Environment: real
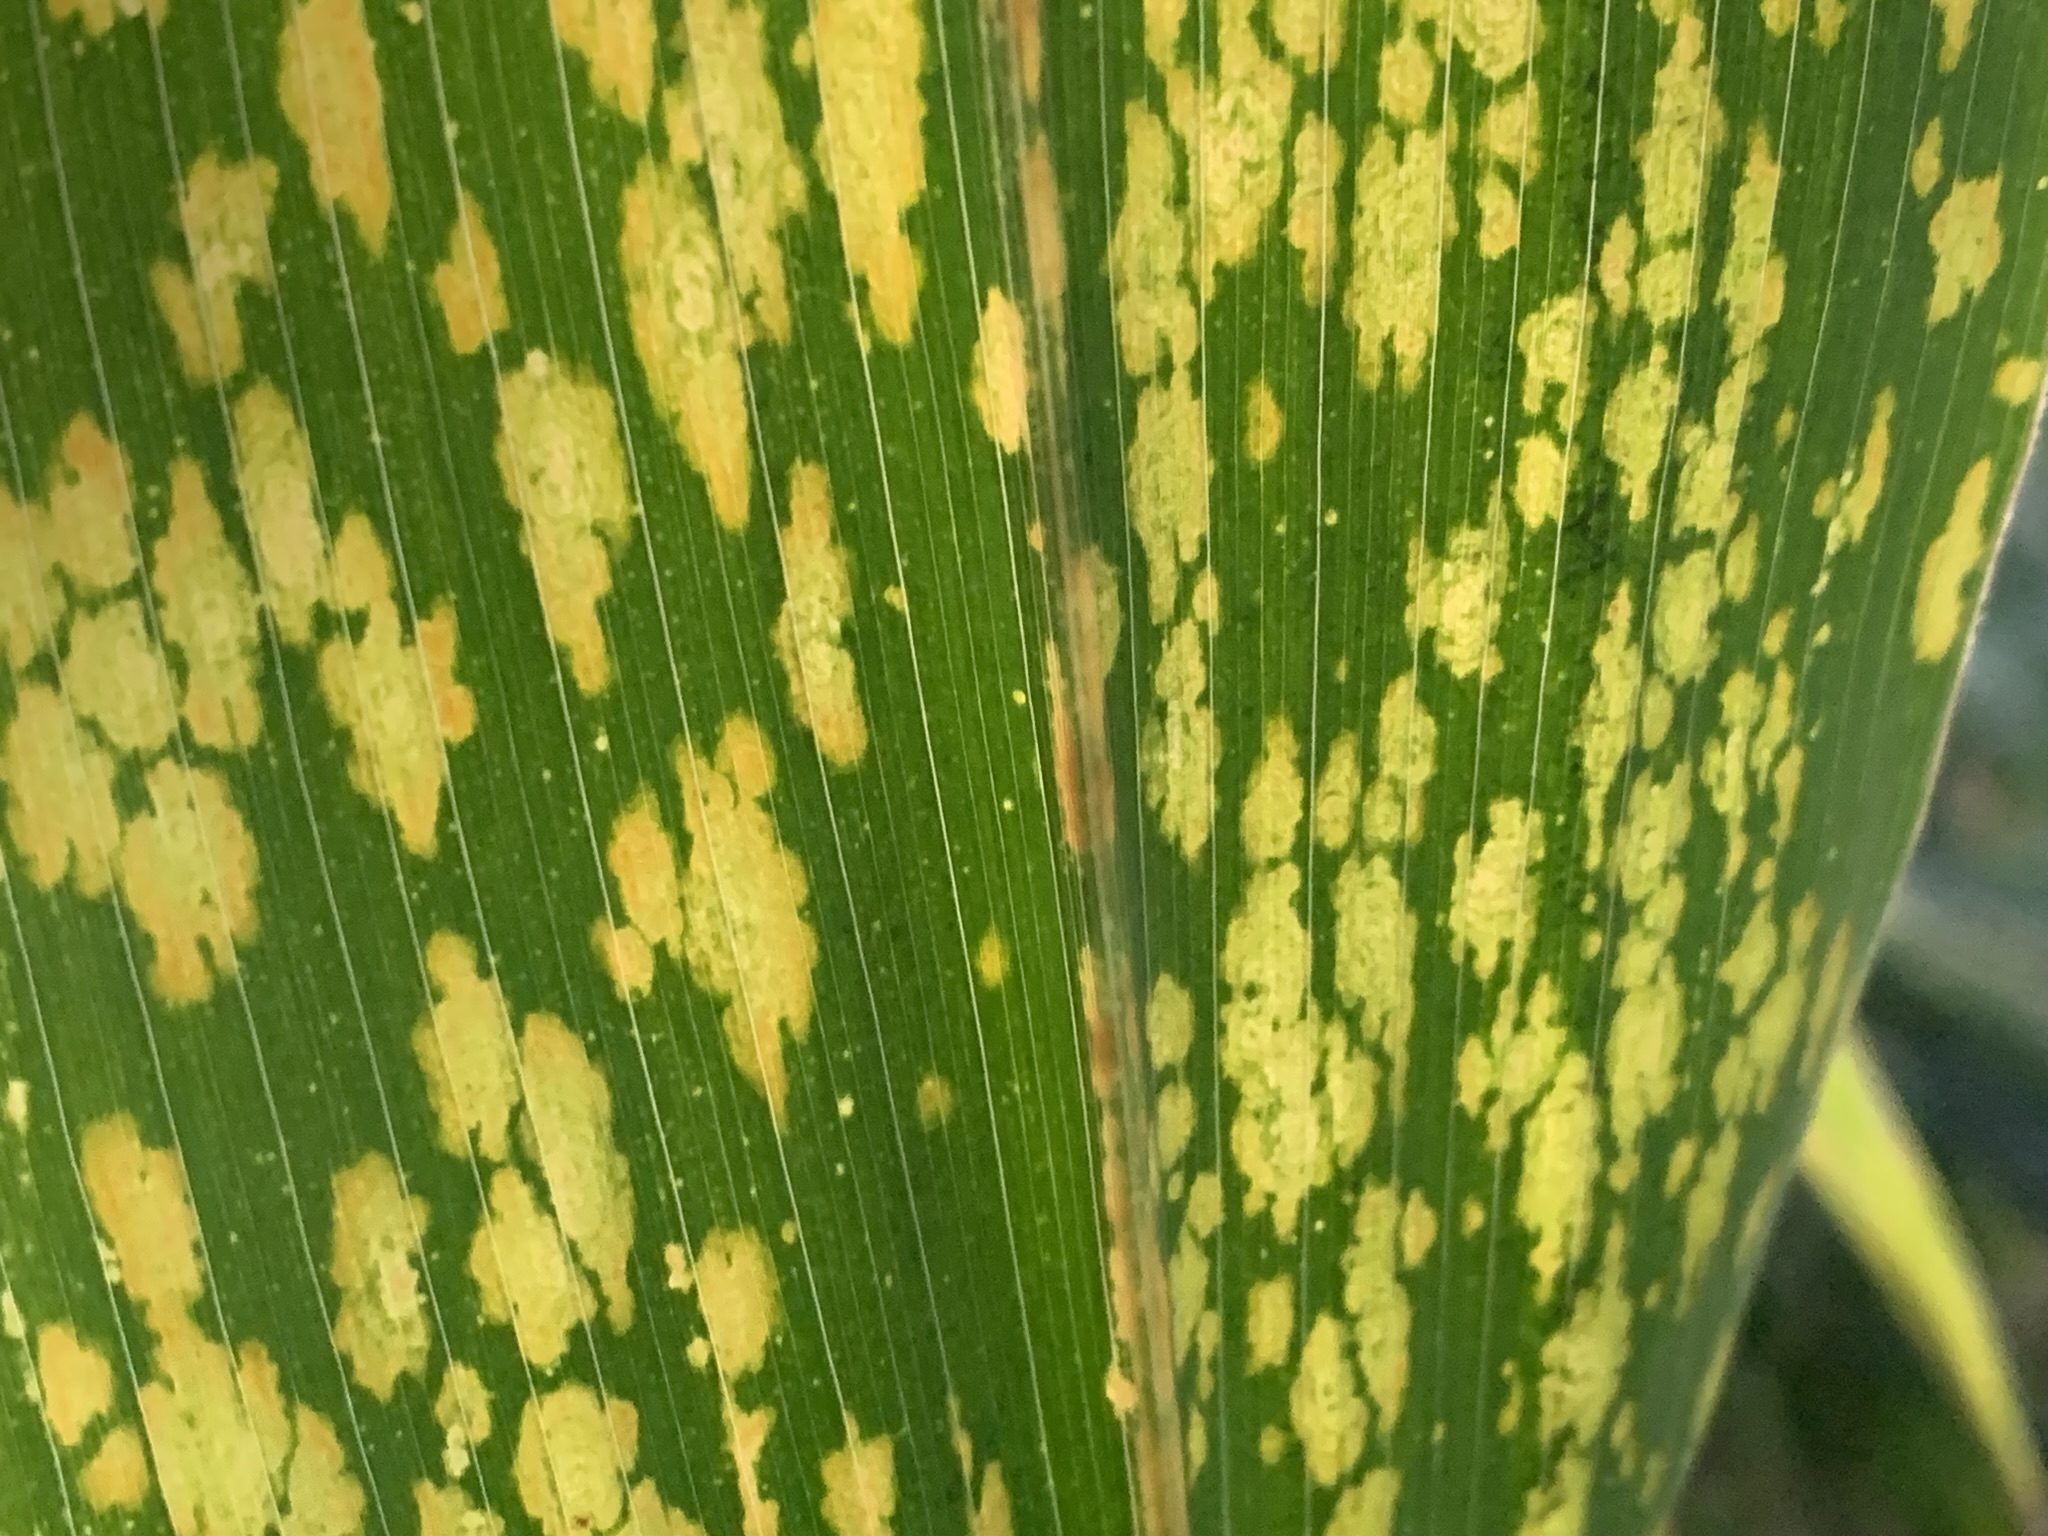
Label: lethal_necrosis